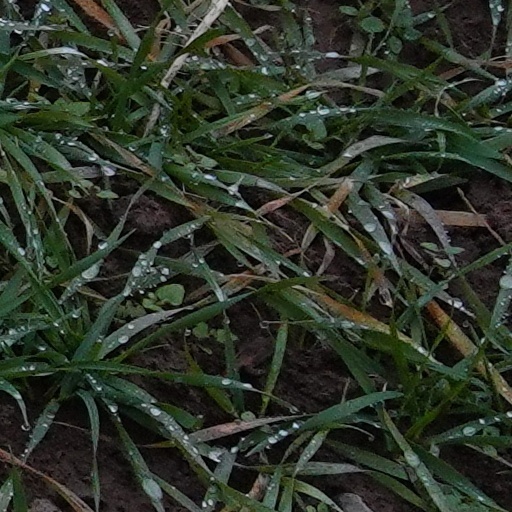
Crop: wheat